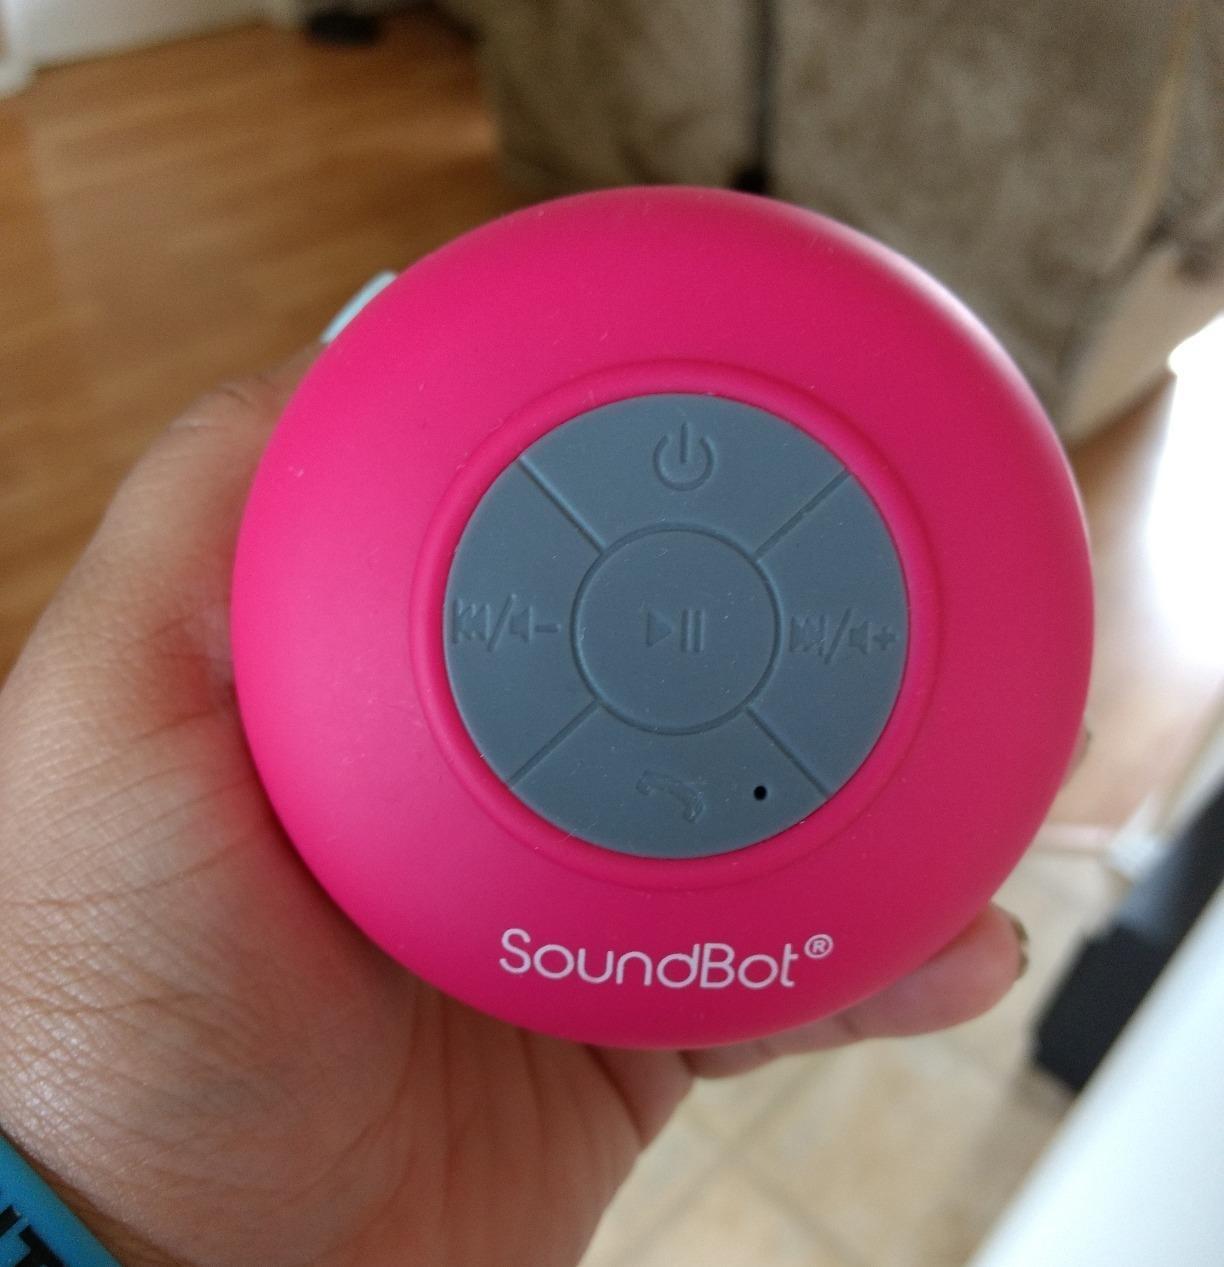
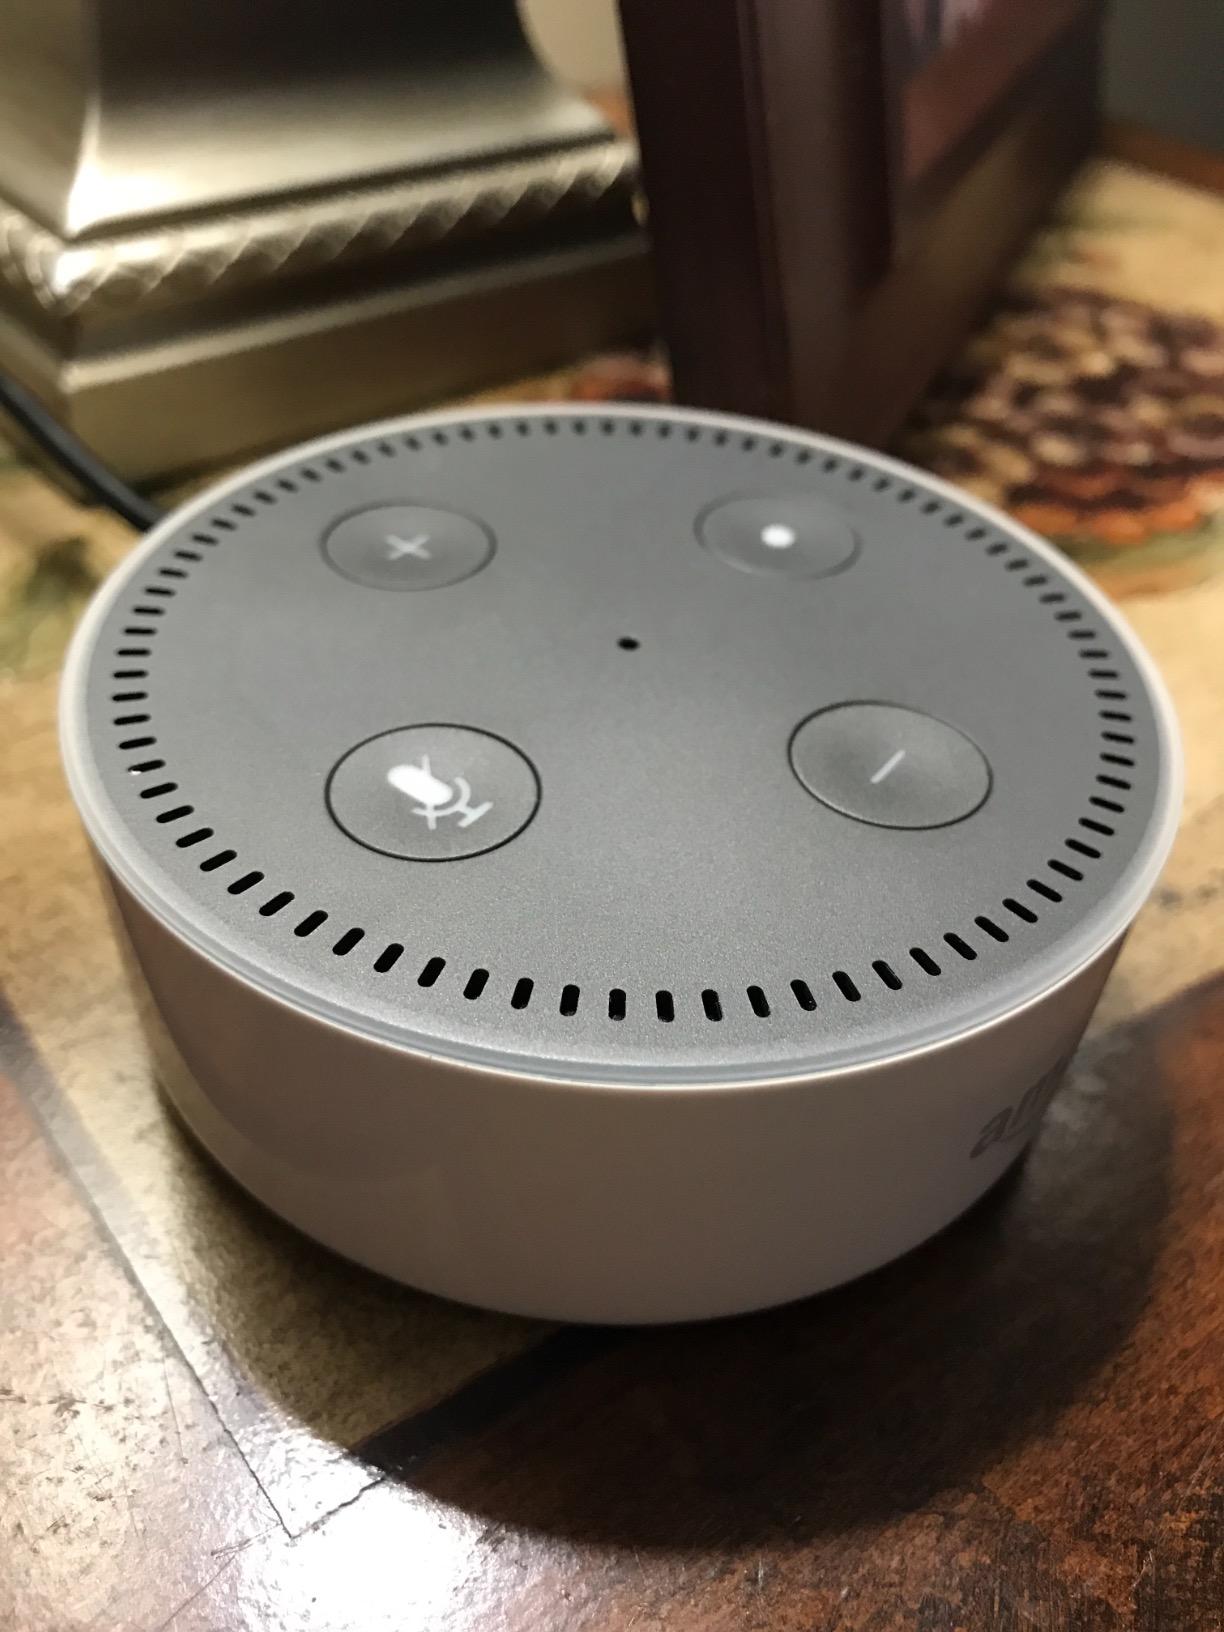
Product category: speaker
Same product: no